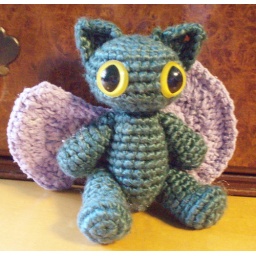
Silk kitty hawk for Flitterkitty,Black silk with yellow safety eyes, andpurple raw silk wings.stuffed with polyfill.4 in tall